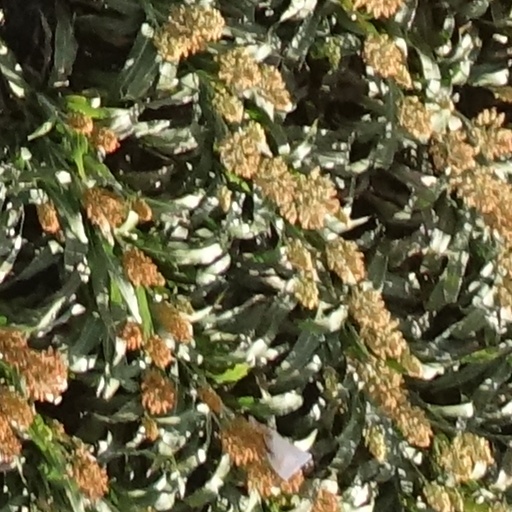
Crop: sorghum